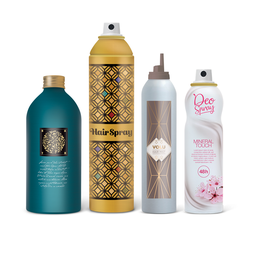
Label: metal